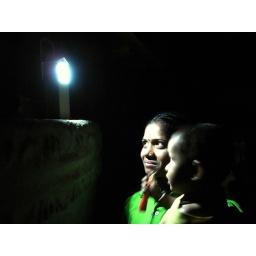
A girl from Melghat admires the use of the solar lamp which was recently installed in her hut.